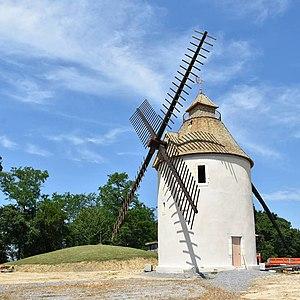
Moulin à vent de Bénesse-lès-dax
Bénesse-lès-Dax est une commune du sud-ouest de la France, située dans le département des Landes.